Kew Gardens

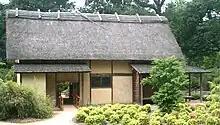
The Minka House

Kew's third major conservatory, the Princess of Wales Conservatory, designed by architect Gordon Wilson, was opened in 1987 by Diana, Princess of Wales in commemoration of her predecessor Augusta's associations with Kew. It replaced 26 smaller buildings. In 1989 the conservatory received the Europa Nostra award for conservation. The conservatory houses ten computer-controlled micro-climatic zones, with the bulk of the greenhouse volume composed of Dry Tropics and Wet Tropics plants. Significant numbers of orchids, water lilies, cacti, lithops, carnivorous plants and bromeliads are housed in the various zones. The cactus collection also extends outside the conservatory where some hardier species can be found.